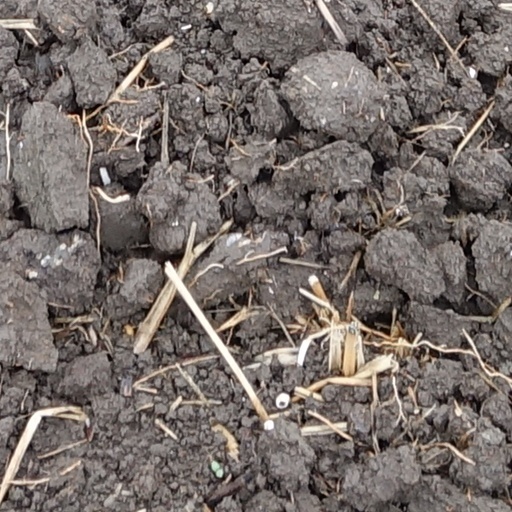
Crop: wheat